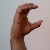
The image shows a hand gesture representing the letter 'C' in Indian Sign Language.